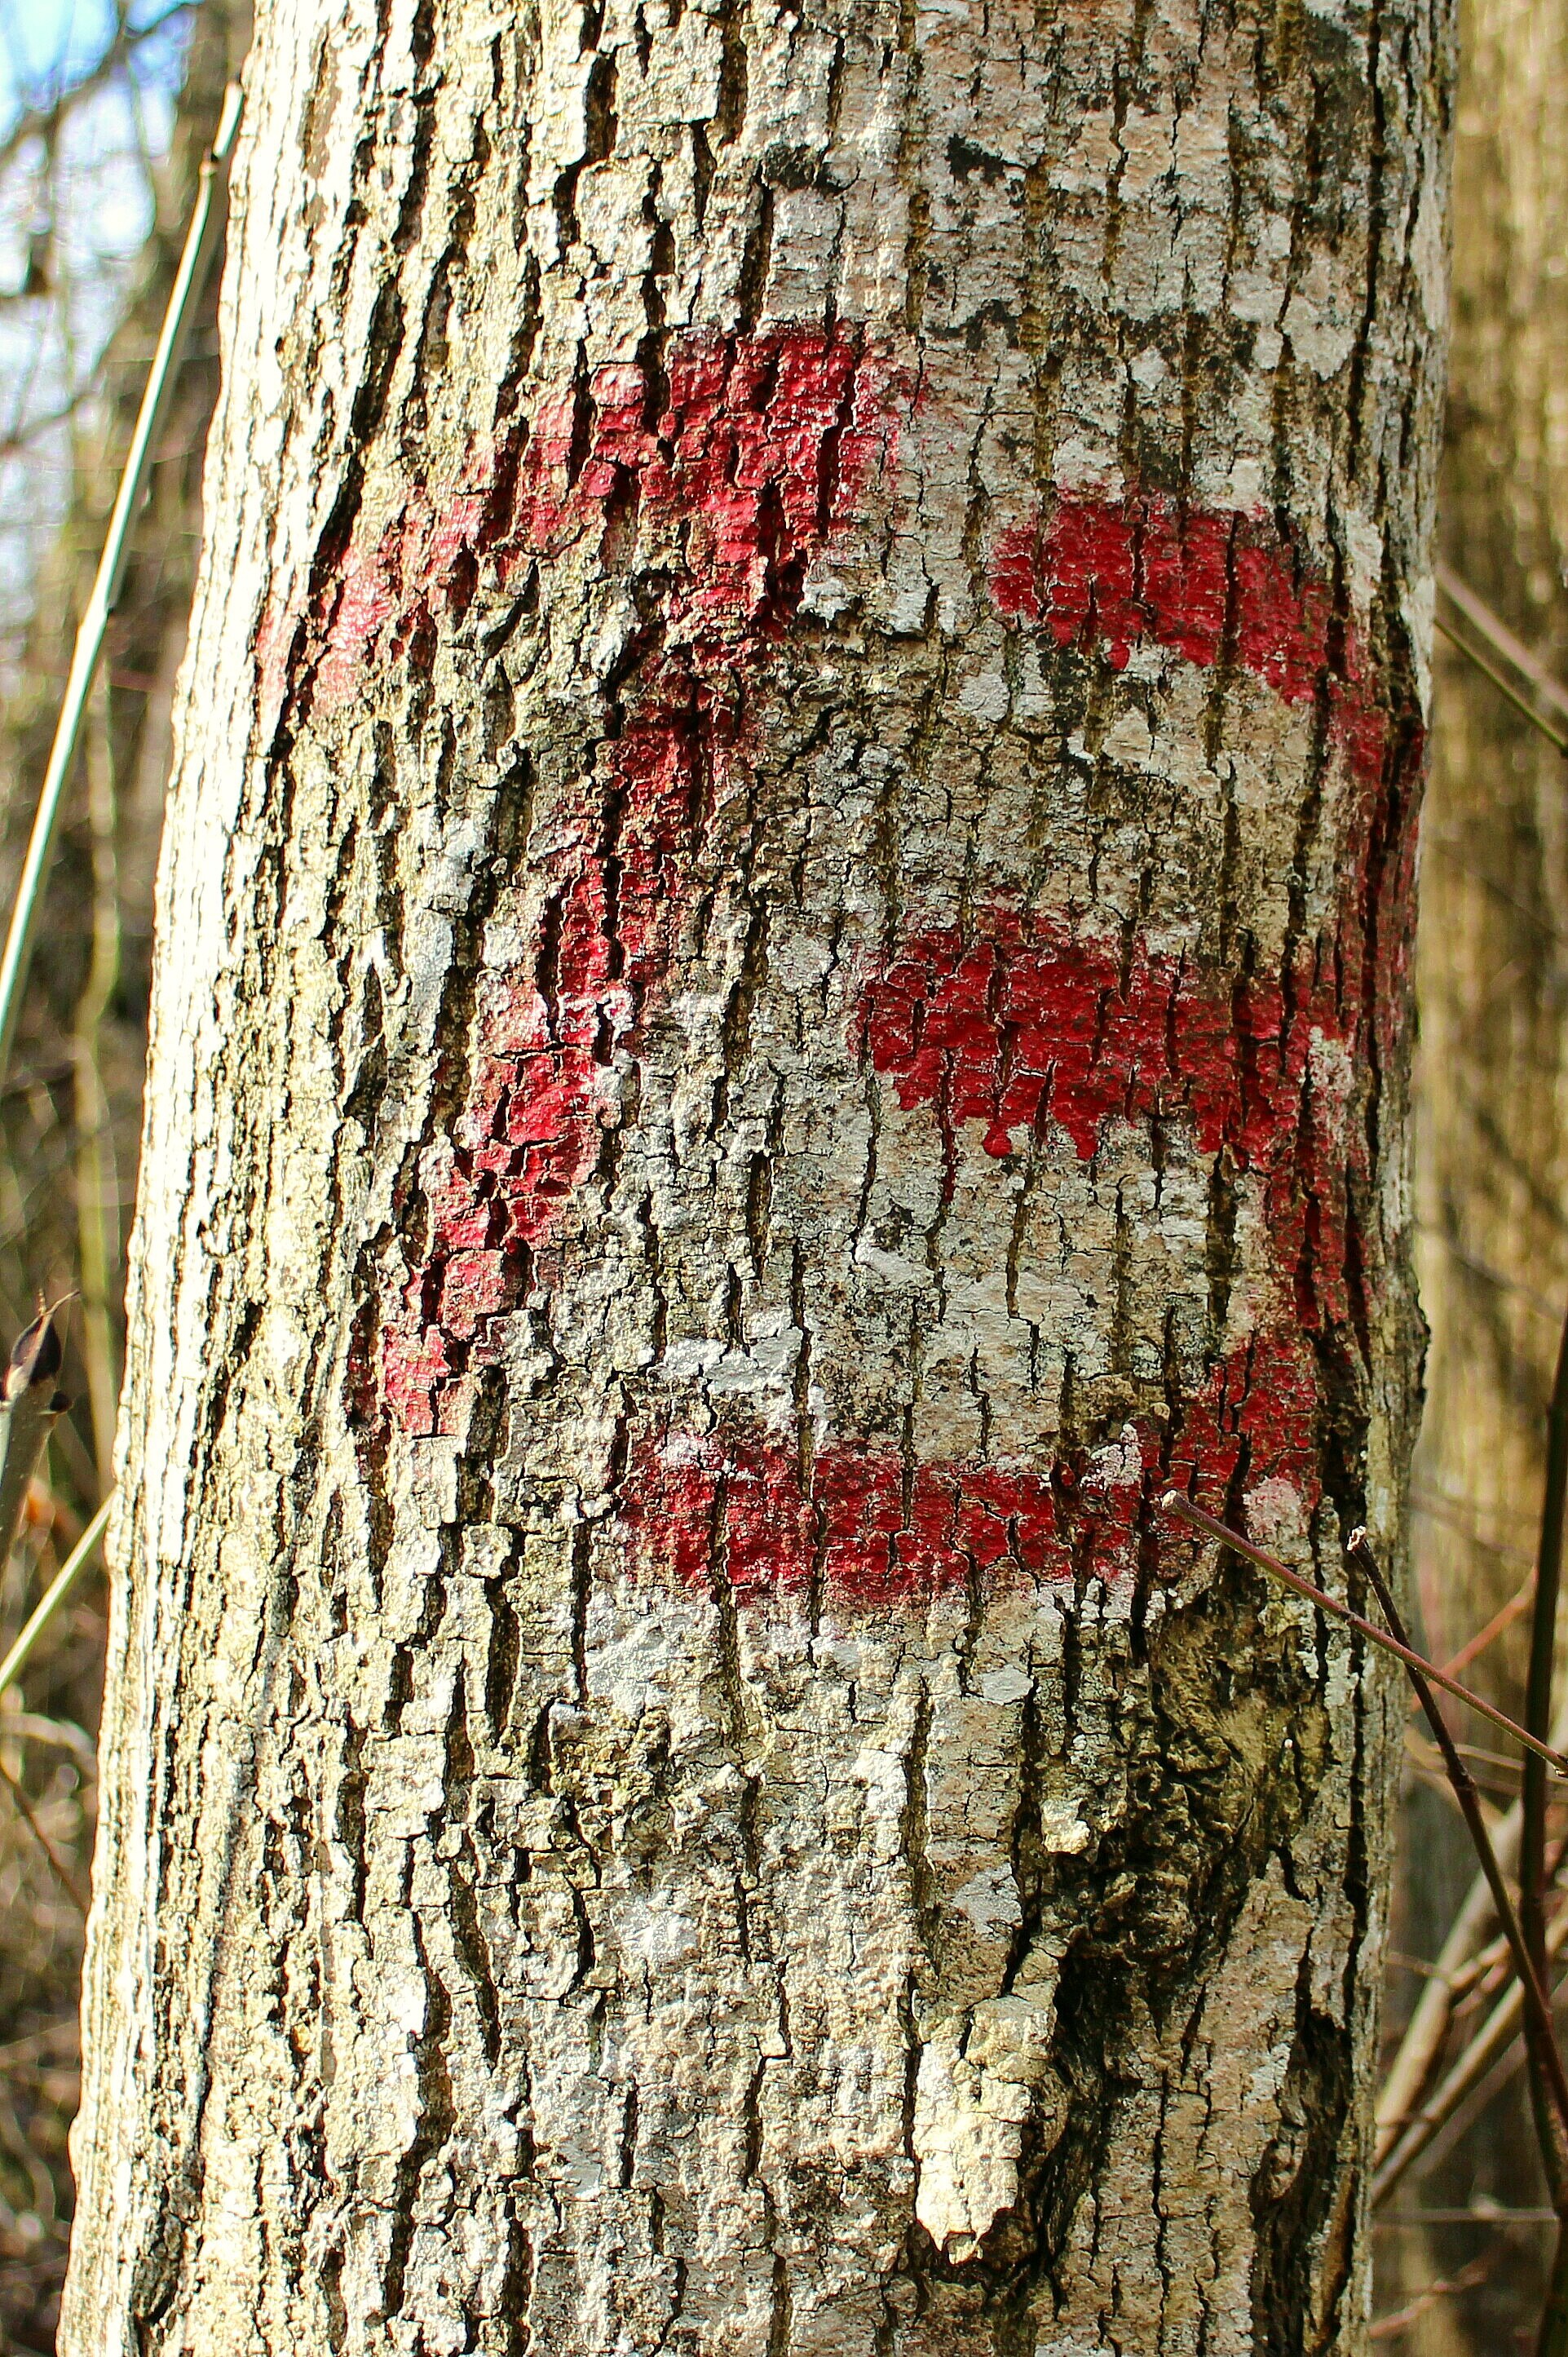
tree, nature, branch, plant, wood, leaf, number, trunk, bark, log, pattern, symbol, birch, autumn, season, prime, odd, 13, flowering plant, thirteen, plant stem, woody plant, land plant, unlucky number